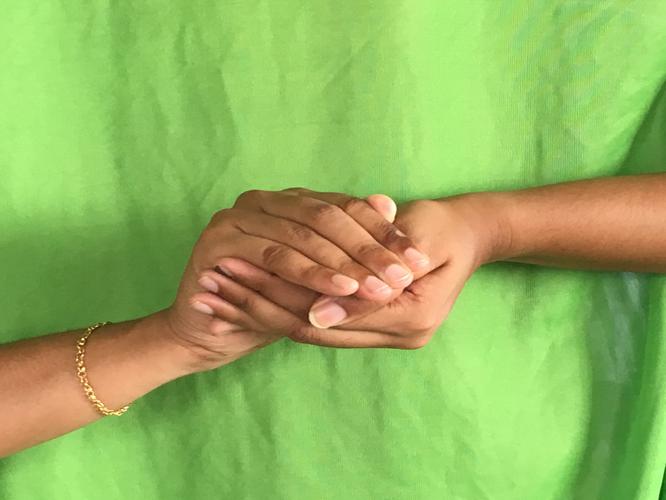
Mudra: Samputa
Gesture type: double_hand